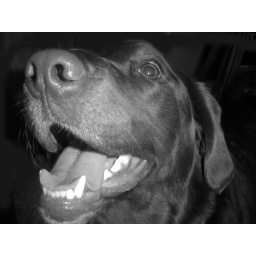
Molly in black & white